Naminatha

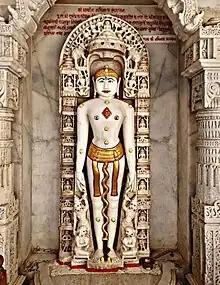

Naminatha (Devanagari: नमिनाथ) (Sanskrit: नमिनाथः) was the twenty-first "tirthankara" of the present half time cycle, Avsarpini. He was born to the King Vijaya and Queen Vipra of the Ikshvaku dynasty. King Vijaya was the ruler of Mithila at that time. "Naminatha" lived for 10,000 years. When Naminatha was in his mother's womb, Mithila was attacked by a group of powerful kings. The aura of Naminatha forced all the kings to surrender to King Vijaya.